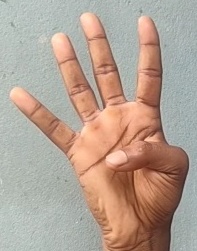
ASL sign: 4